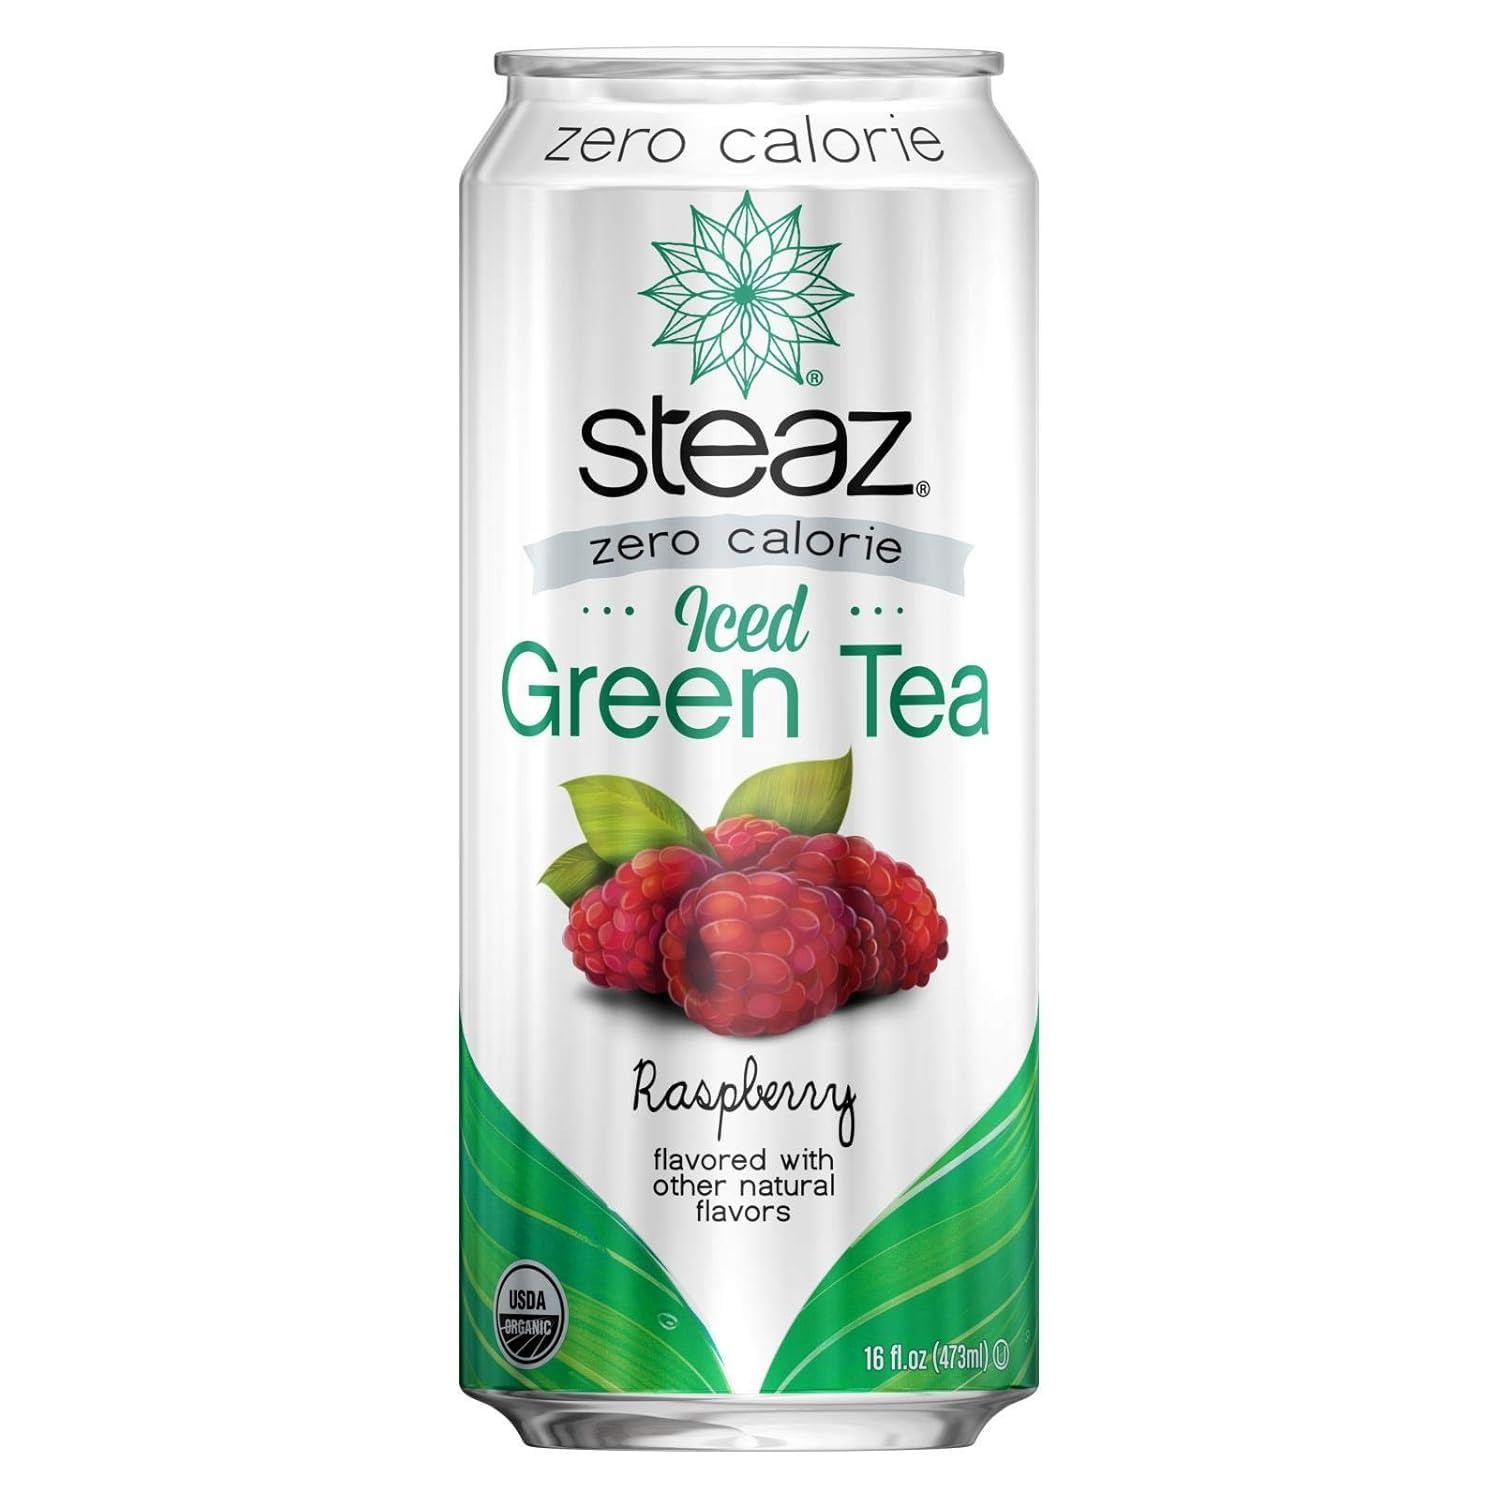
Item Name: Steaz Organic Zero Calorie Half Iced Green Tea & Half Lemonade, 16 Fl Oz (Pack of 12)
Bullet Point 1: USDA Organic
Bullet Point 2: Certified Vegan
Bullet Point 3: Made with Fair Trade Ingredients
Bullet Point 4: Made with Natural Fruit Flavors
Value: 192.0
Unit: Fl Oz

Price: 1.54